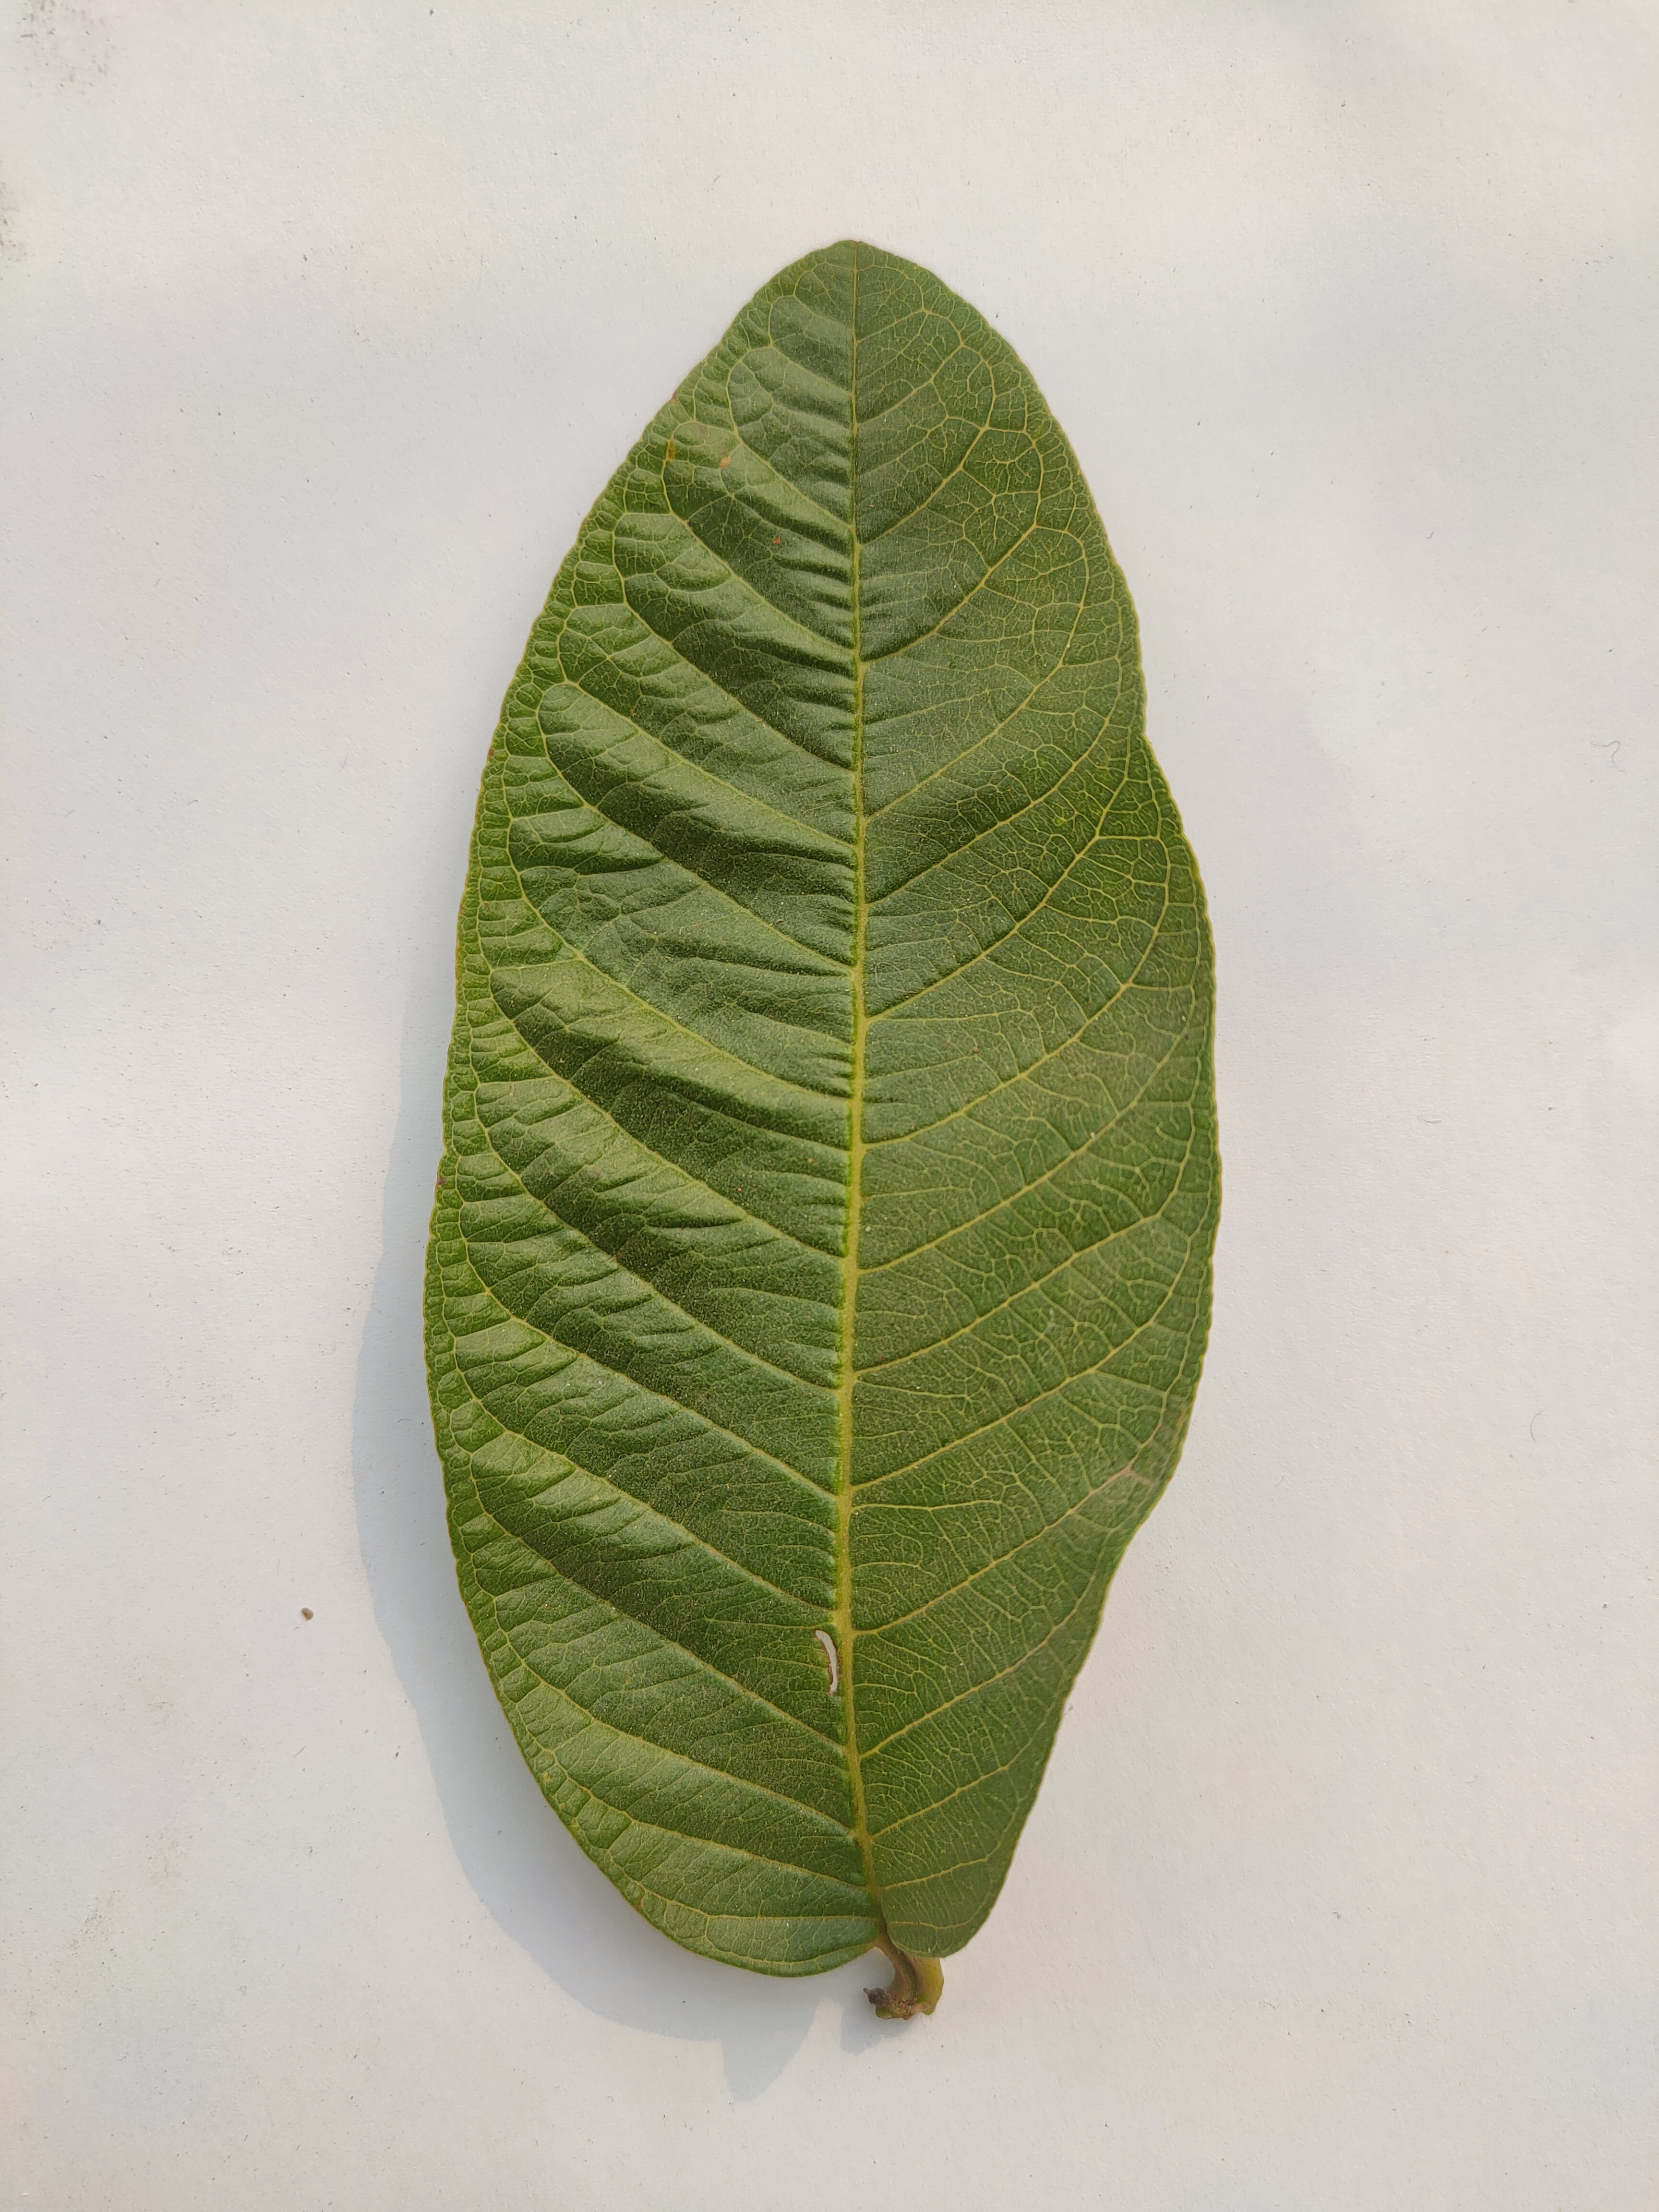
Leaf variety: Guava